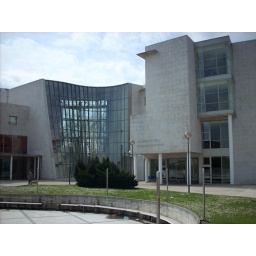
This is a cool modern building on top of the biggest hill in Santander, I think its a church.